Hellship Bronson

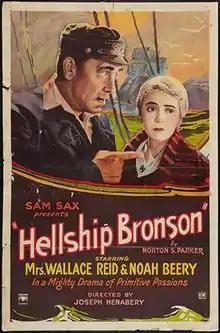
Film poster

Hellship Bronson is a 1928 American silent adventure film directed by Joseph Henabery and starring Noah Beery and Dorothy Davenport (credited as Mrs. Wallace Reid). It was produced by Gotham Pictures and distributed by Lumas Film Corporation.